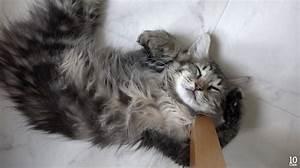
cat